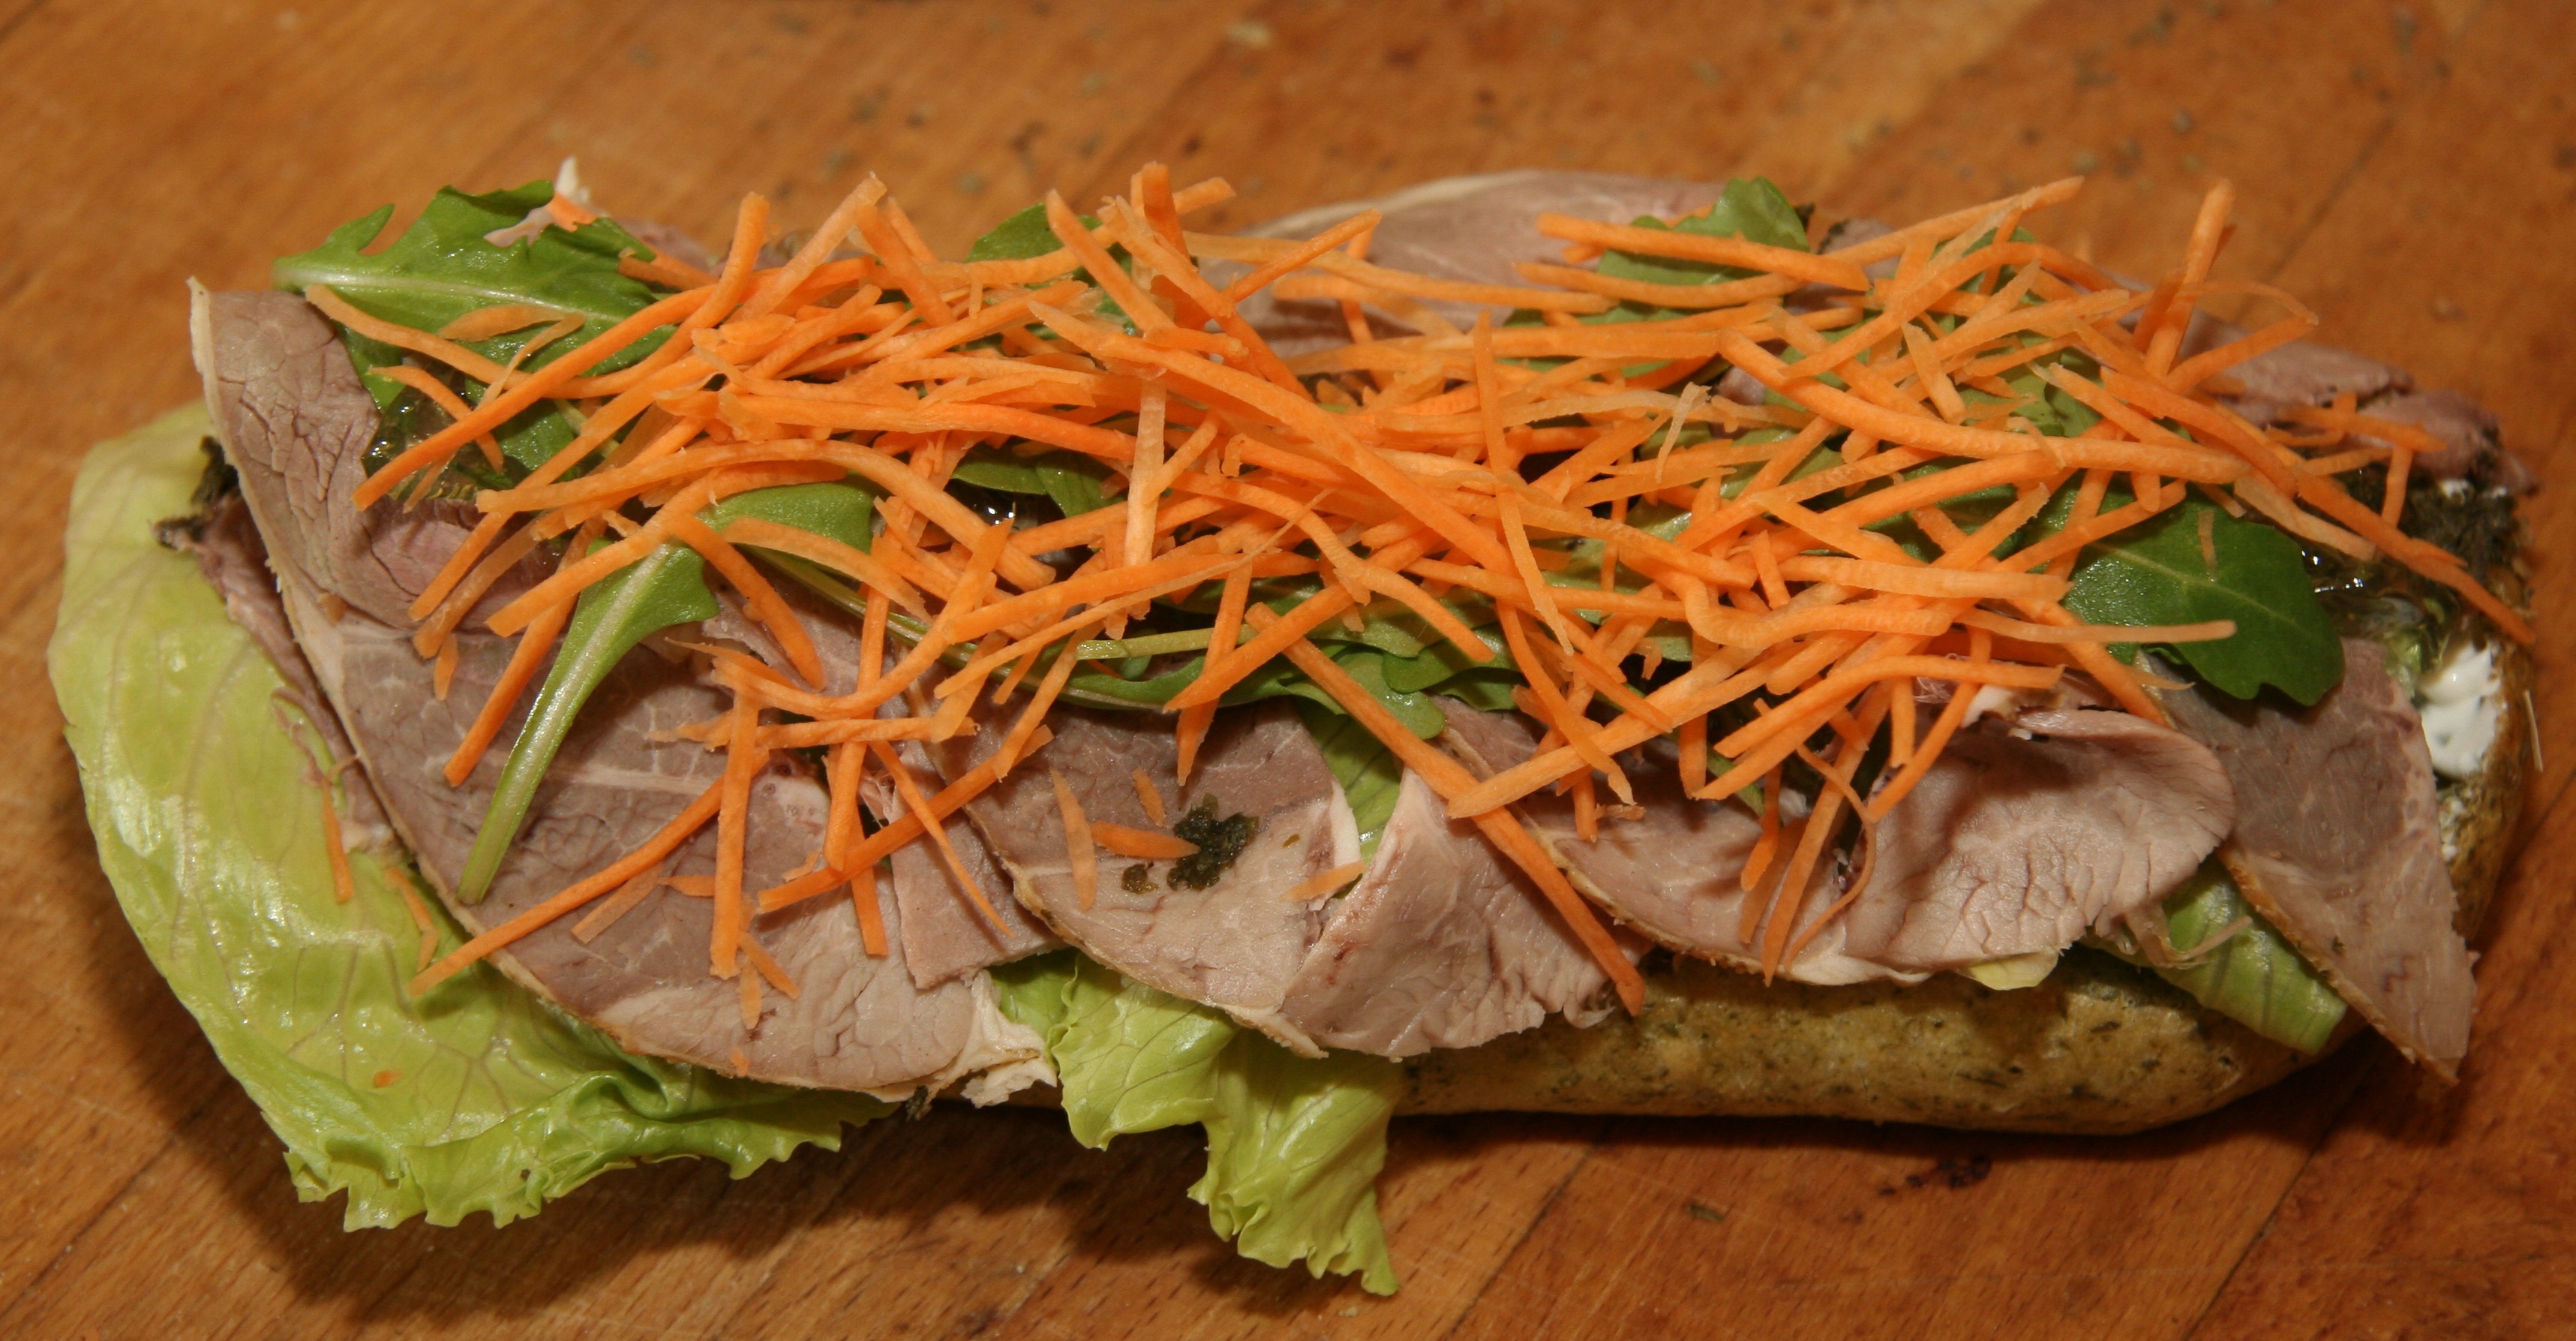
dish, food, salad, produce, fish, meat, cuisine, rocket, sandwich, lamb, takeaway, dining, dressing, refreshments, carrots, taste, hunger, leg of lamb, sandwich bread, mintgele